Manidhanum Dheivamagalam

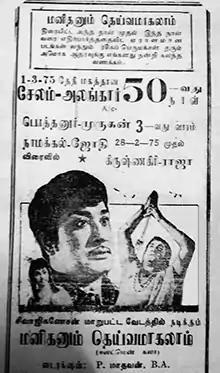
Poster

Manidhanum Dheivamagalam is a 1975 Indian Tamil-language drama film, directed by P. Madhavan. The film stars Sivaji Ganesan, Sowcar Janaki, Ushanandini, Shubha and Sukumari. A remake of the 1969 Telugu film "Buddhimantudu", it was released on 11 January 1975.